Golden Knight Garo

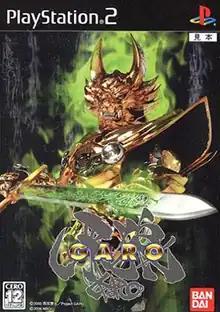

is a PlayStation 2 video game based on the tokusatsu TV show "Garo". It was published by Bandai and released in Japan on April 20, 2006.